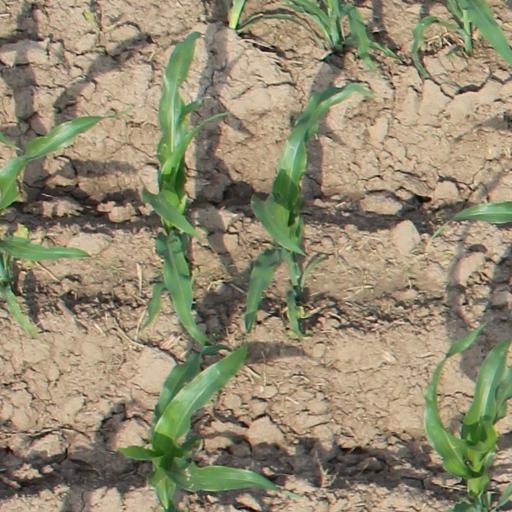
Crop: maize; corn